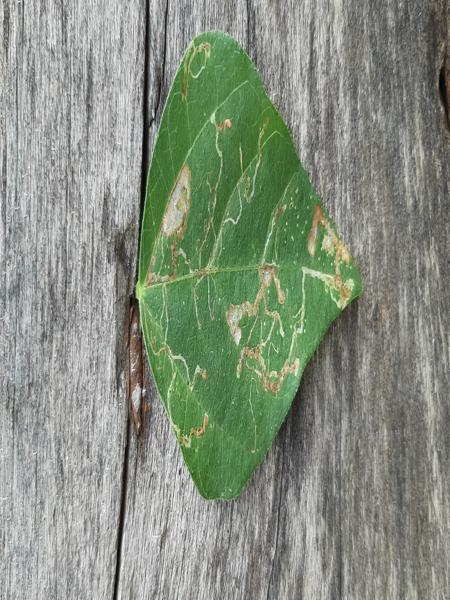
Plant: Beans